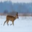
Label: deer